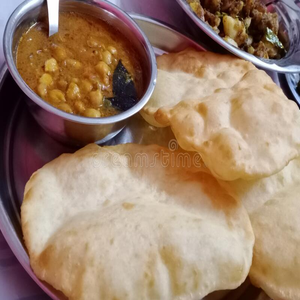
Dish: cholebhature